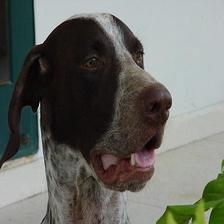
Species: dog
Breed: german shorthaired